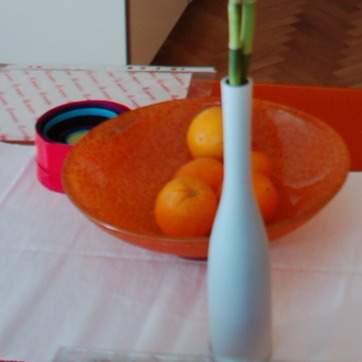
Material: food